Yves Saint Laurent (designer)

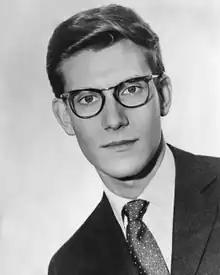
Saint Laurent in 1958

Yves Henri Donat Mathieu-Saint-Laurent (1 August 1936 – 1 June 2008), better known as Yves Saint Laurent or YSL, was a French fashion designer who, in 1962, founded his eponymous fashion label. He is regarded as being among the foremost fashion designers of the twentieth century.